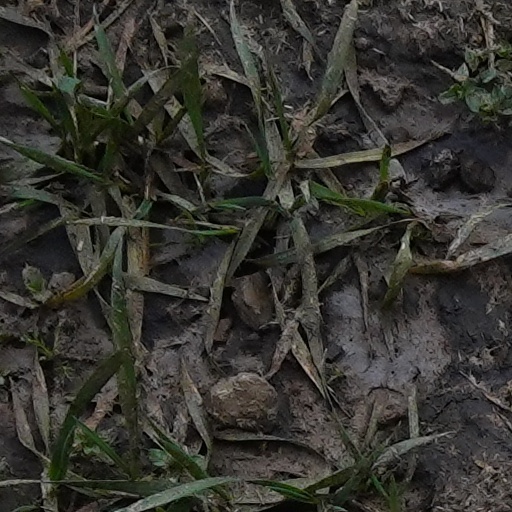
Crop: wheat